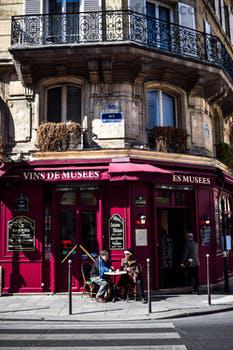
Label: Watermark